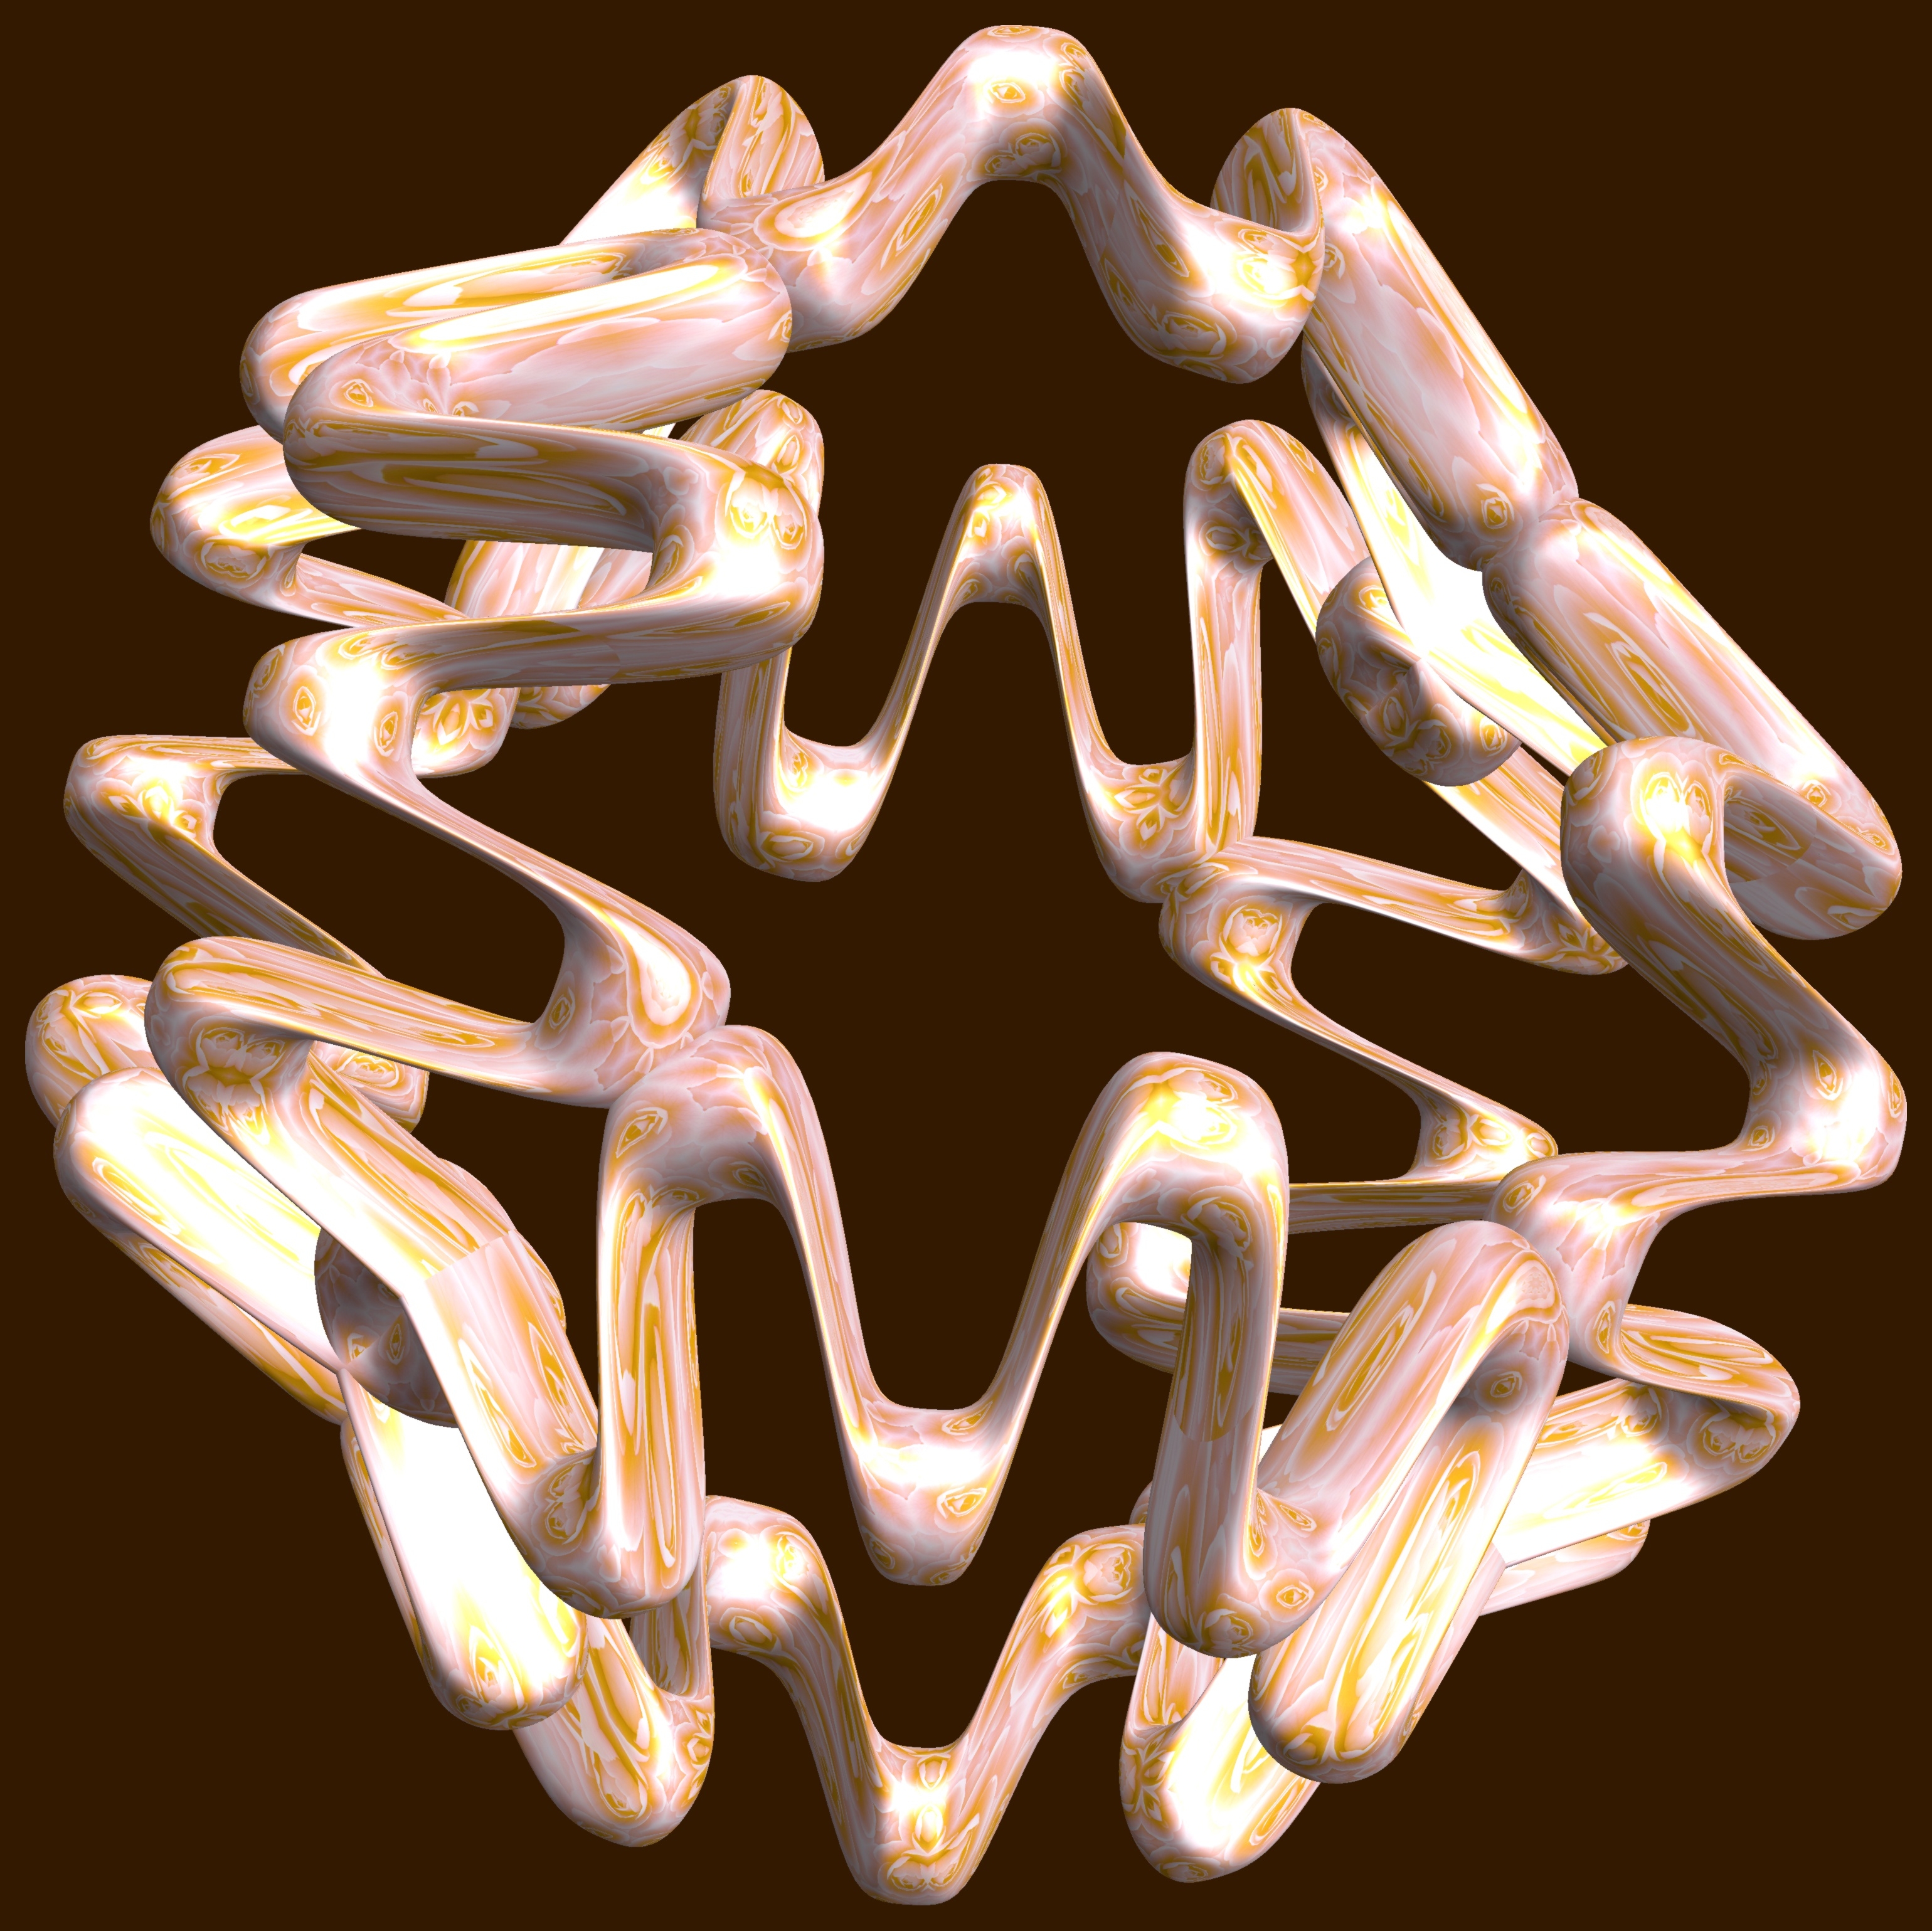
hand, abstract, structure, texture, pattern, geometry, ear, human body, sculpture, design, symmetry, 3d, graphic, organ, shape, tooth, torus, mathematica, cg, parametricplot3d, code, program, algorithm, mapping, geometricsculpture, jaw